Dondice occidentalis

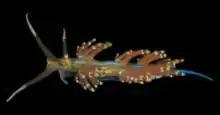
Dorsal view of "Dondice occidentalis".

The body is elongate, tapering toward the posterior end. Rhinophores are annulate and long. Oral tentacles are longer than the rhinophores. Cerata are arranged in clusters along two rows on the dorsum. Background color is translucent gray with a yellow or orange median line of variable width, running from the head to the anterior end, between the rhinophores. There is sometimes present a white or blue broken line down the dorsal mid-line from behind the rhinophores to the posterior end of the body. Opaque white spots are sometimes present on the dorsum. Oral tentacles are translucent or light blue at the base, becoming white towards the tips. Cerata are translucent gray, often with large blue or white bands covering the upper two-thirds of each ceras. The maximum recorded body length is 50 mm.